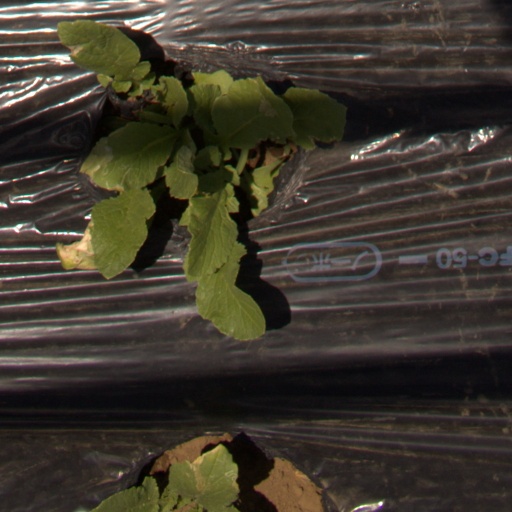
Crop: Jerusalem artichoke